Rhondda

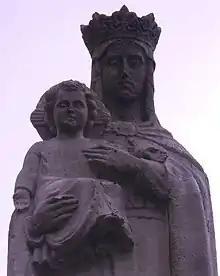
Statue to "Our Lady", the pilgrimage site at

The coalmining industry of the Rhondda was artificially buoyed in the war years and there were expectations of a return to the pre-1939 industrial collapse after the end of the Second World War. There was a sense of salvation when the government announced the nationalisation of the British coal mines in 1947, but subsequent decades saw continual output reductions. From 15,000 miners in 1947, Rhondda had just a single pit within the valleys producing coal in 1984, located at .